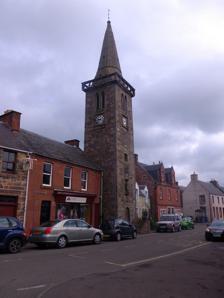
Building: Strathmiglo Town House
Country: United Kingdom
Year built: 1734
Municipal building in Strathmiglo, Scotland Strathmiglo Town House Strathmiglo Town House Location High Street, Strathmiglo Coordinates 56°16′41″N 3°16′10″W / 56.2781°N 3.2695°W / 56.2781; -3.2695 Built 1734 Architectural style(s) Scottish medieval style Listed Building – Category A Official name Town Hall Steeple Designated 17 October 1973 Reference no. LB15754 Shown in Fife Strathmiglo Town House is a municipal structure in the High Street, Strathmiglo , Fife , Scotland. The structure, which is now disused, is a Category A listed building. History The first municipal building in Strathmiglo was a medieval tolbooth , on the north side of the High Street just to the west of the junction with Kirk Wynd, which dated back at least to the 16th century. The current tower was commissioned as an extension to the south end of a public hall which was acquired by the burgh council for use as a town house in 1730. The design of the original hall involved a narrow main frontage facing the High Street which surmounted by a stepped gable with skewputts at the tips. The new tower was designed in the Scottish medieval style , built in rubble masonry and was completed in 1734. The stones for the tower were taken from Stathmiglo Castle with permission from the local feudal lady, Margaret Balfour (died 1769). The tower, which was 70 feet (21 m) high, involved was a round headed doorway in the first stage, a sundial with a pyramid -shaped cap and a panel bearing the coat of arms of Margaret Balfour in the second stage, a small window in the third stage, a set of clock faces in the fourth stage and a belfry with lancet windows in the fifth stage. The whole structure was surmounted by a balustrade , a spire and a weather vane . There was an external staircase on the east side of the tower leading to a doorway at first floor level which gave access, through the tower, to the main hall. A bell, cast by Lester and Pack , was installed in the belfry in 1766. Internally, the principal rooms were the prison cell on the ground floor of the tower and the main hall which was located behind the tower. After the burgh was abolished in 1748, the structure was mainly used as a community events venue. The main hall was rebuilt in the mid-19th century and, in the 20th century, it was converted for use as a private residence and integrated into an adjacent property known as "The Clock House". Fife Council initiated some refurbishment work on the stonework of the tower itself, which remains in local authority ownership and is disused, in 2014. See also List of listed buildings in Strathmiglo, Fife List of Category A listed buildings in Fife Notes